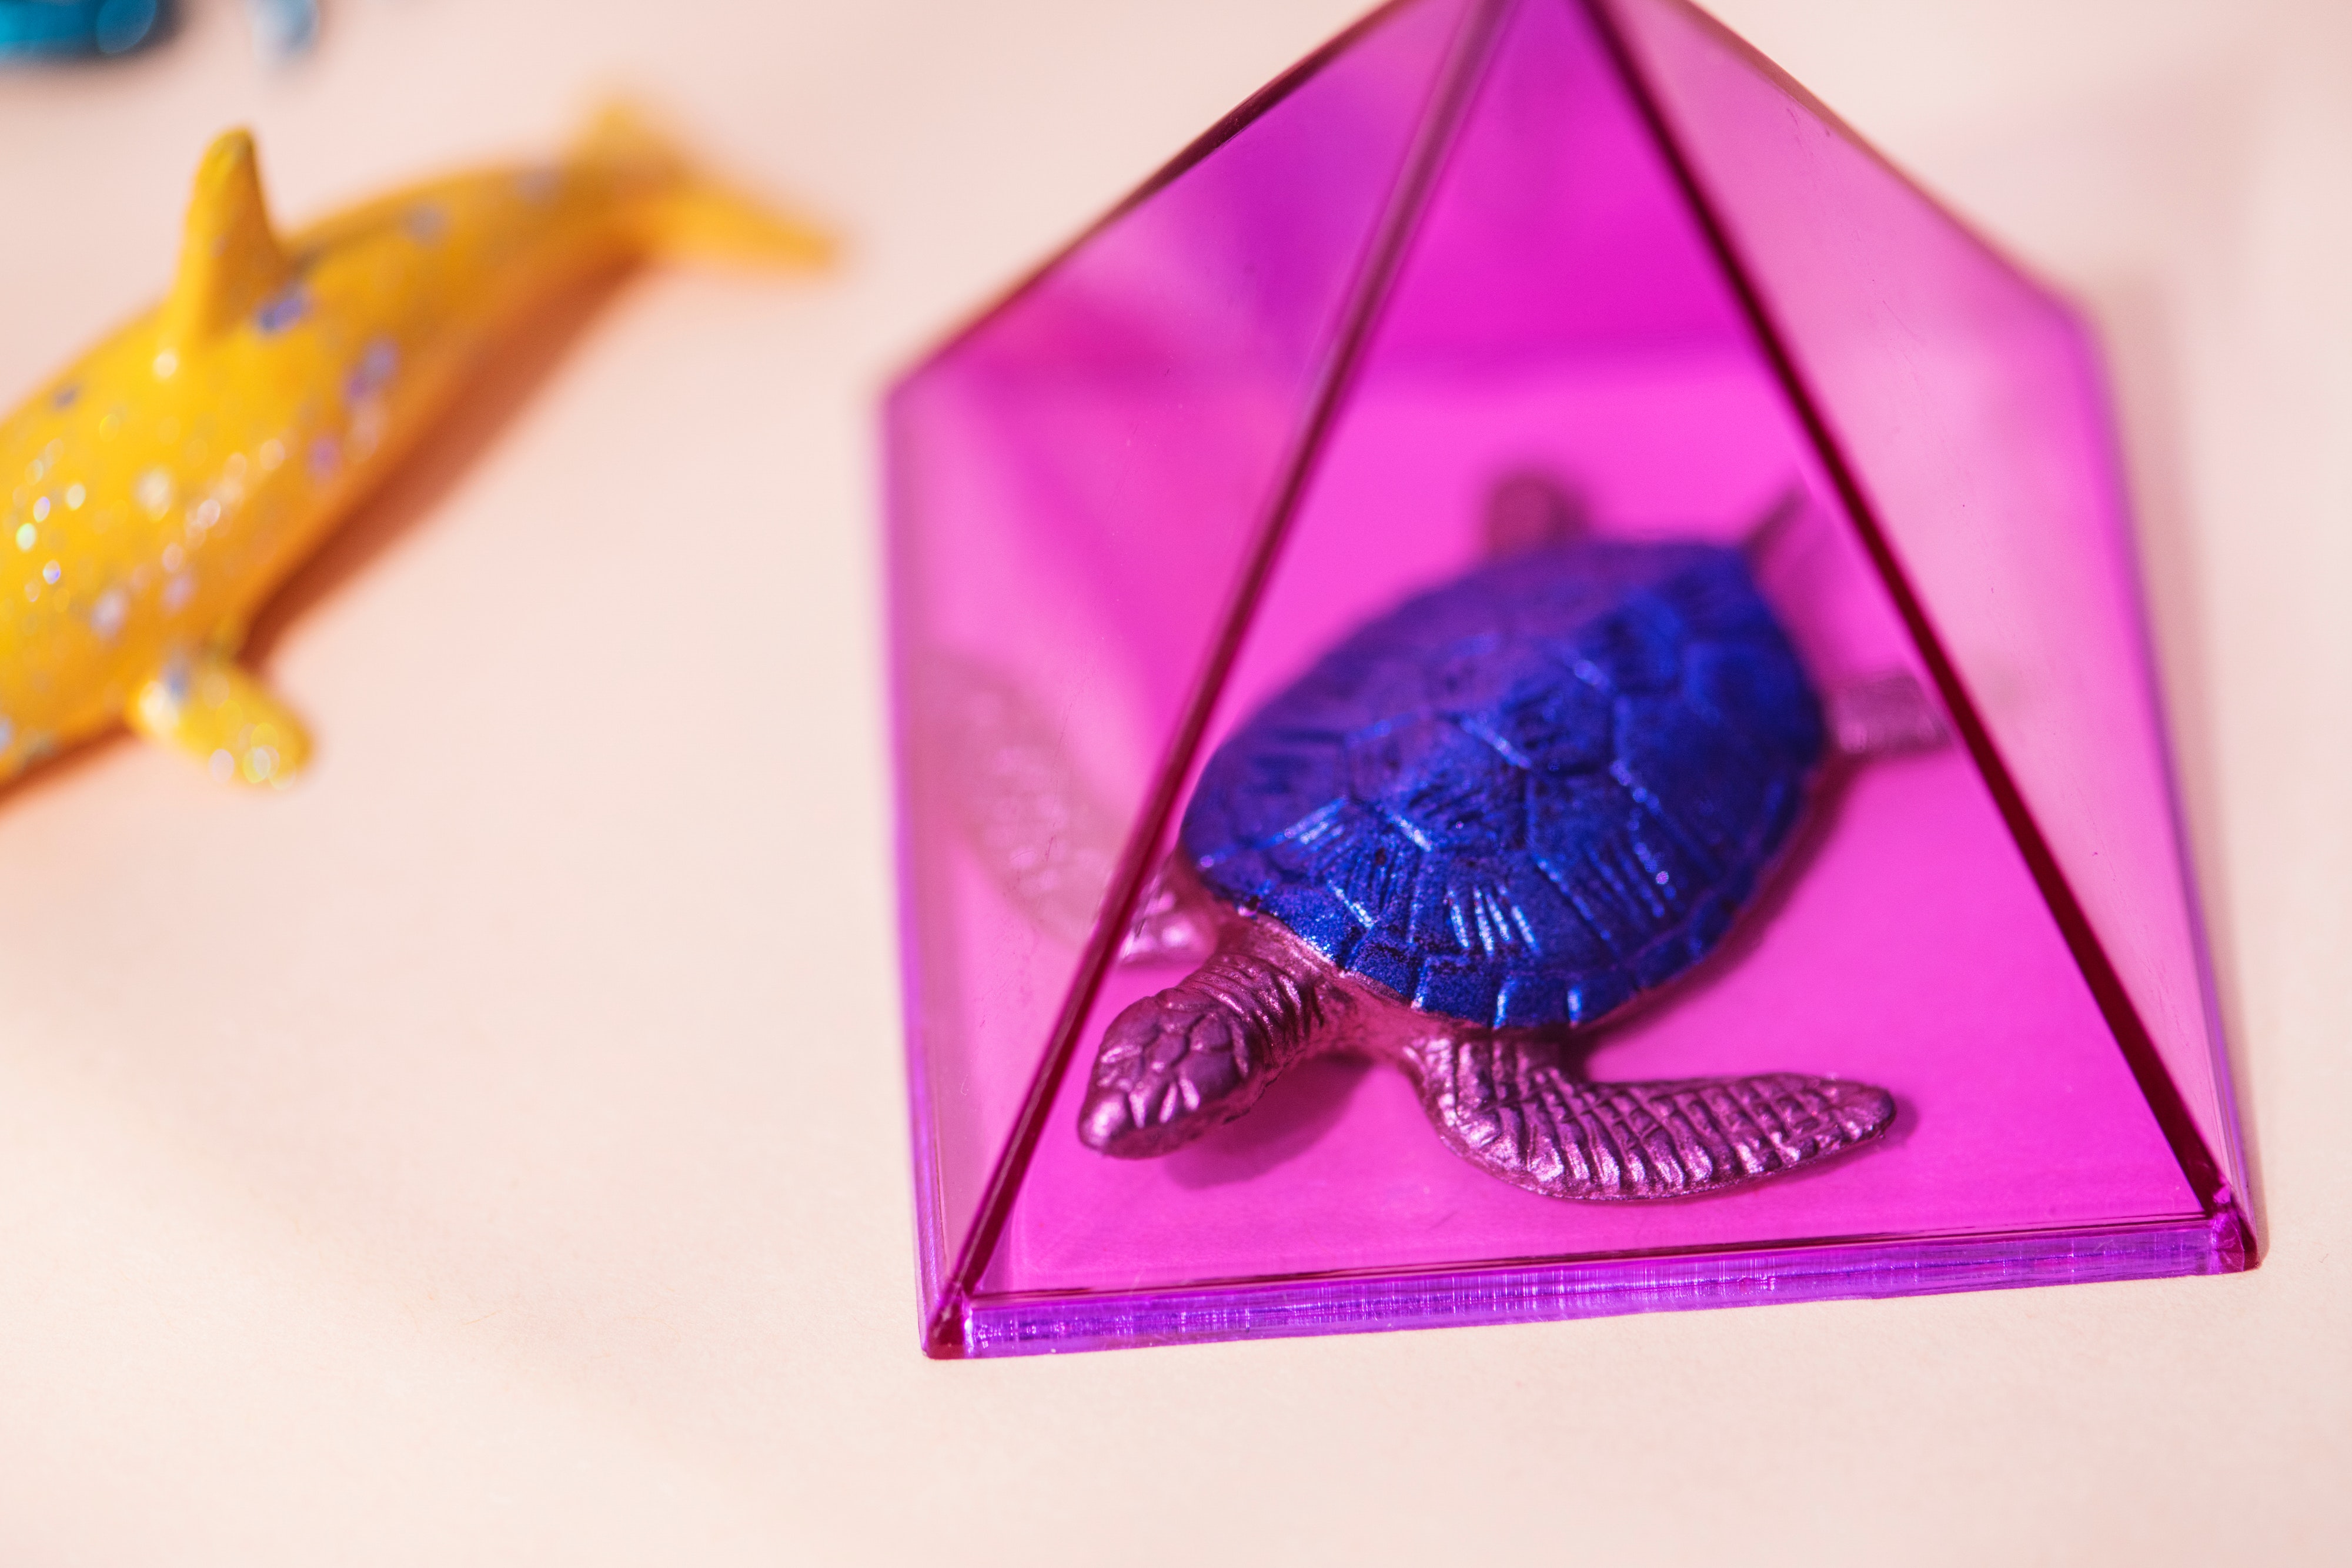
turtle, sea turtle, magenta, art